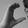
ASL letter: C